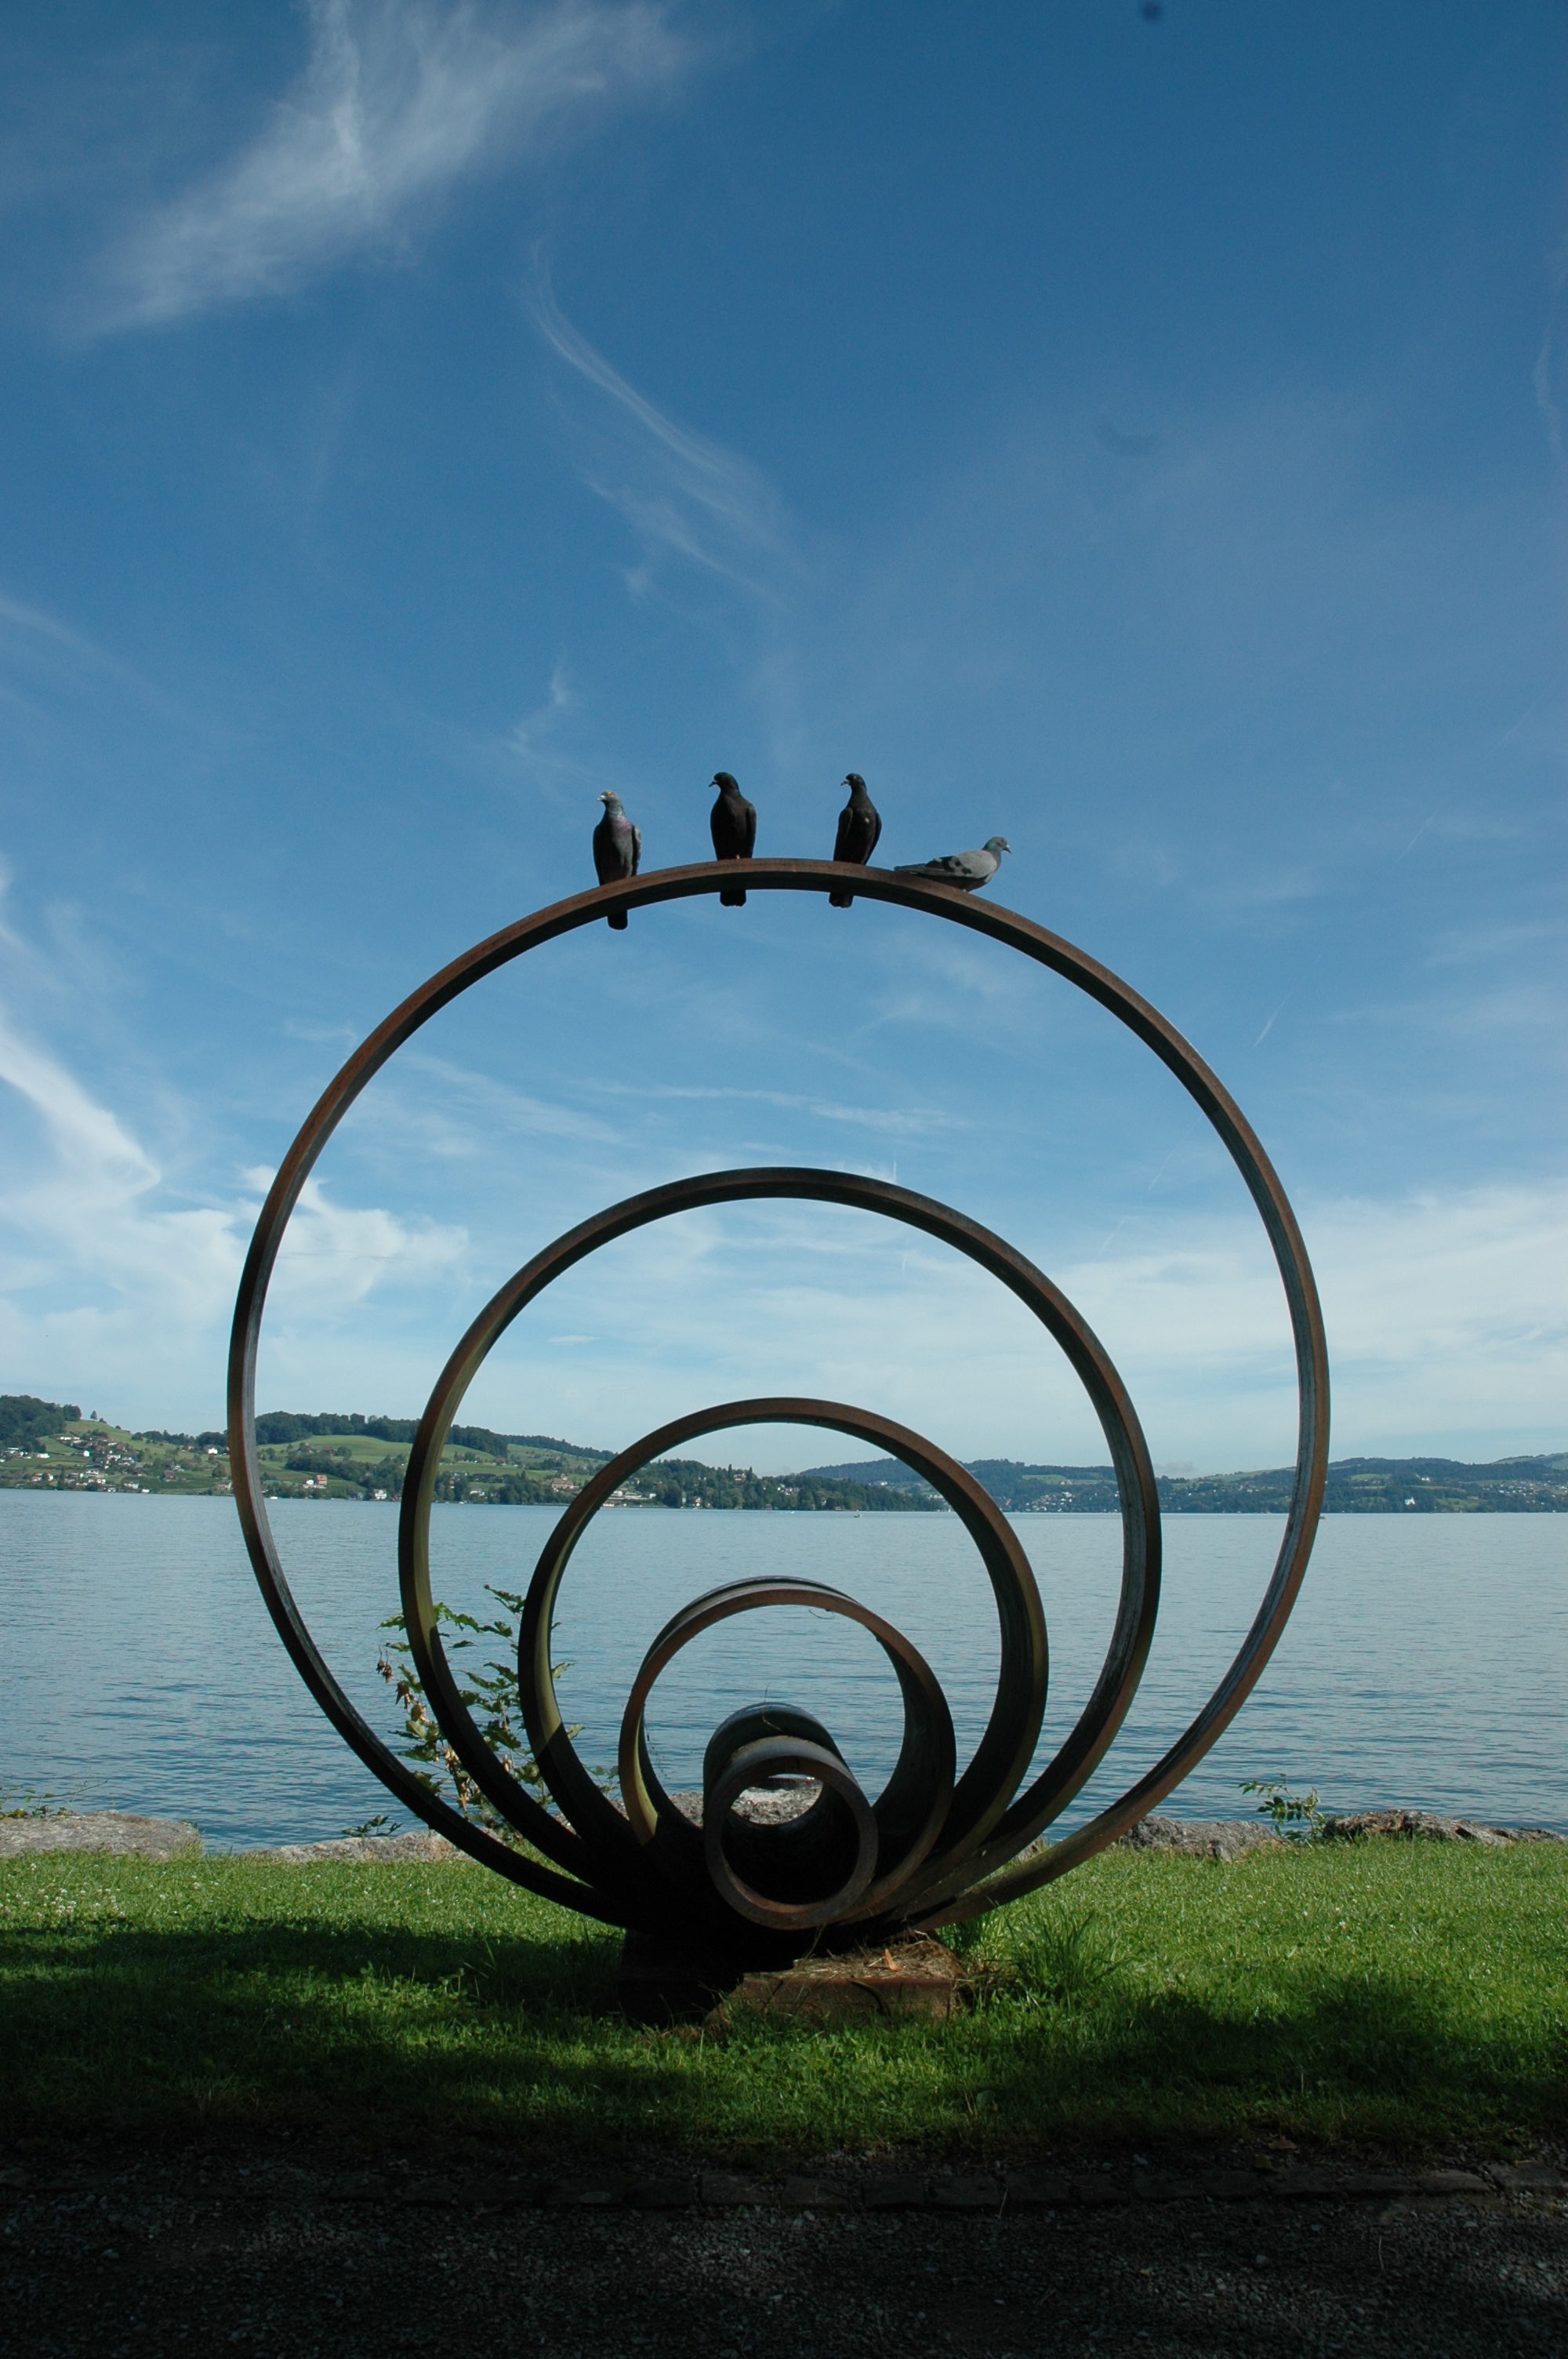
landscape, light, sky, wheel, lake, reflection, blue, circle, sculpture, pigeons, art, shape, atmosphere of earth